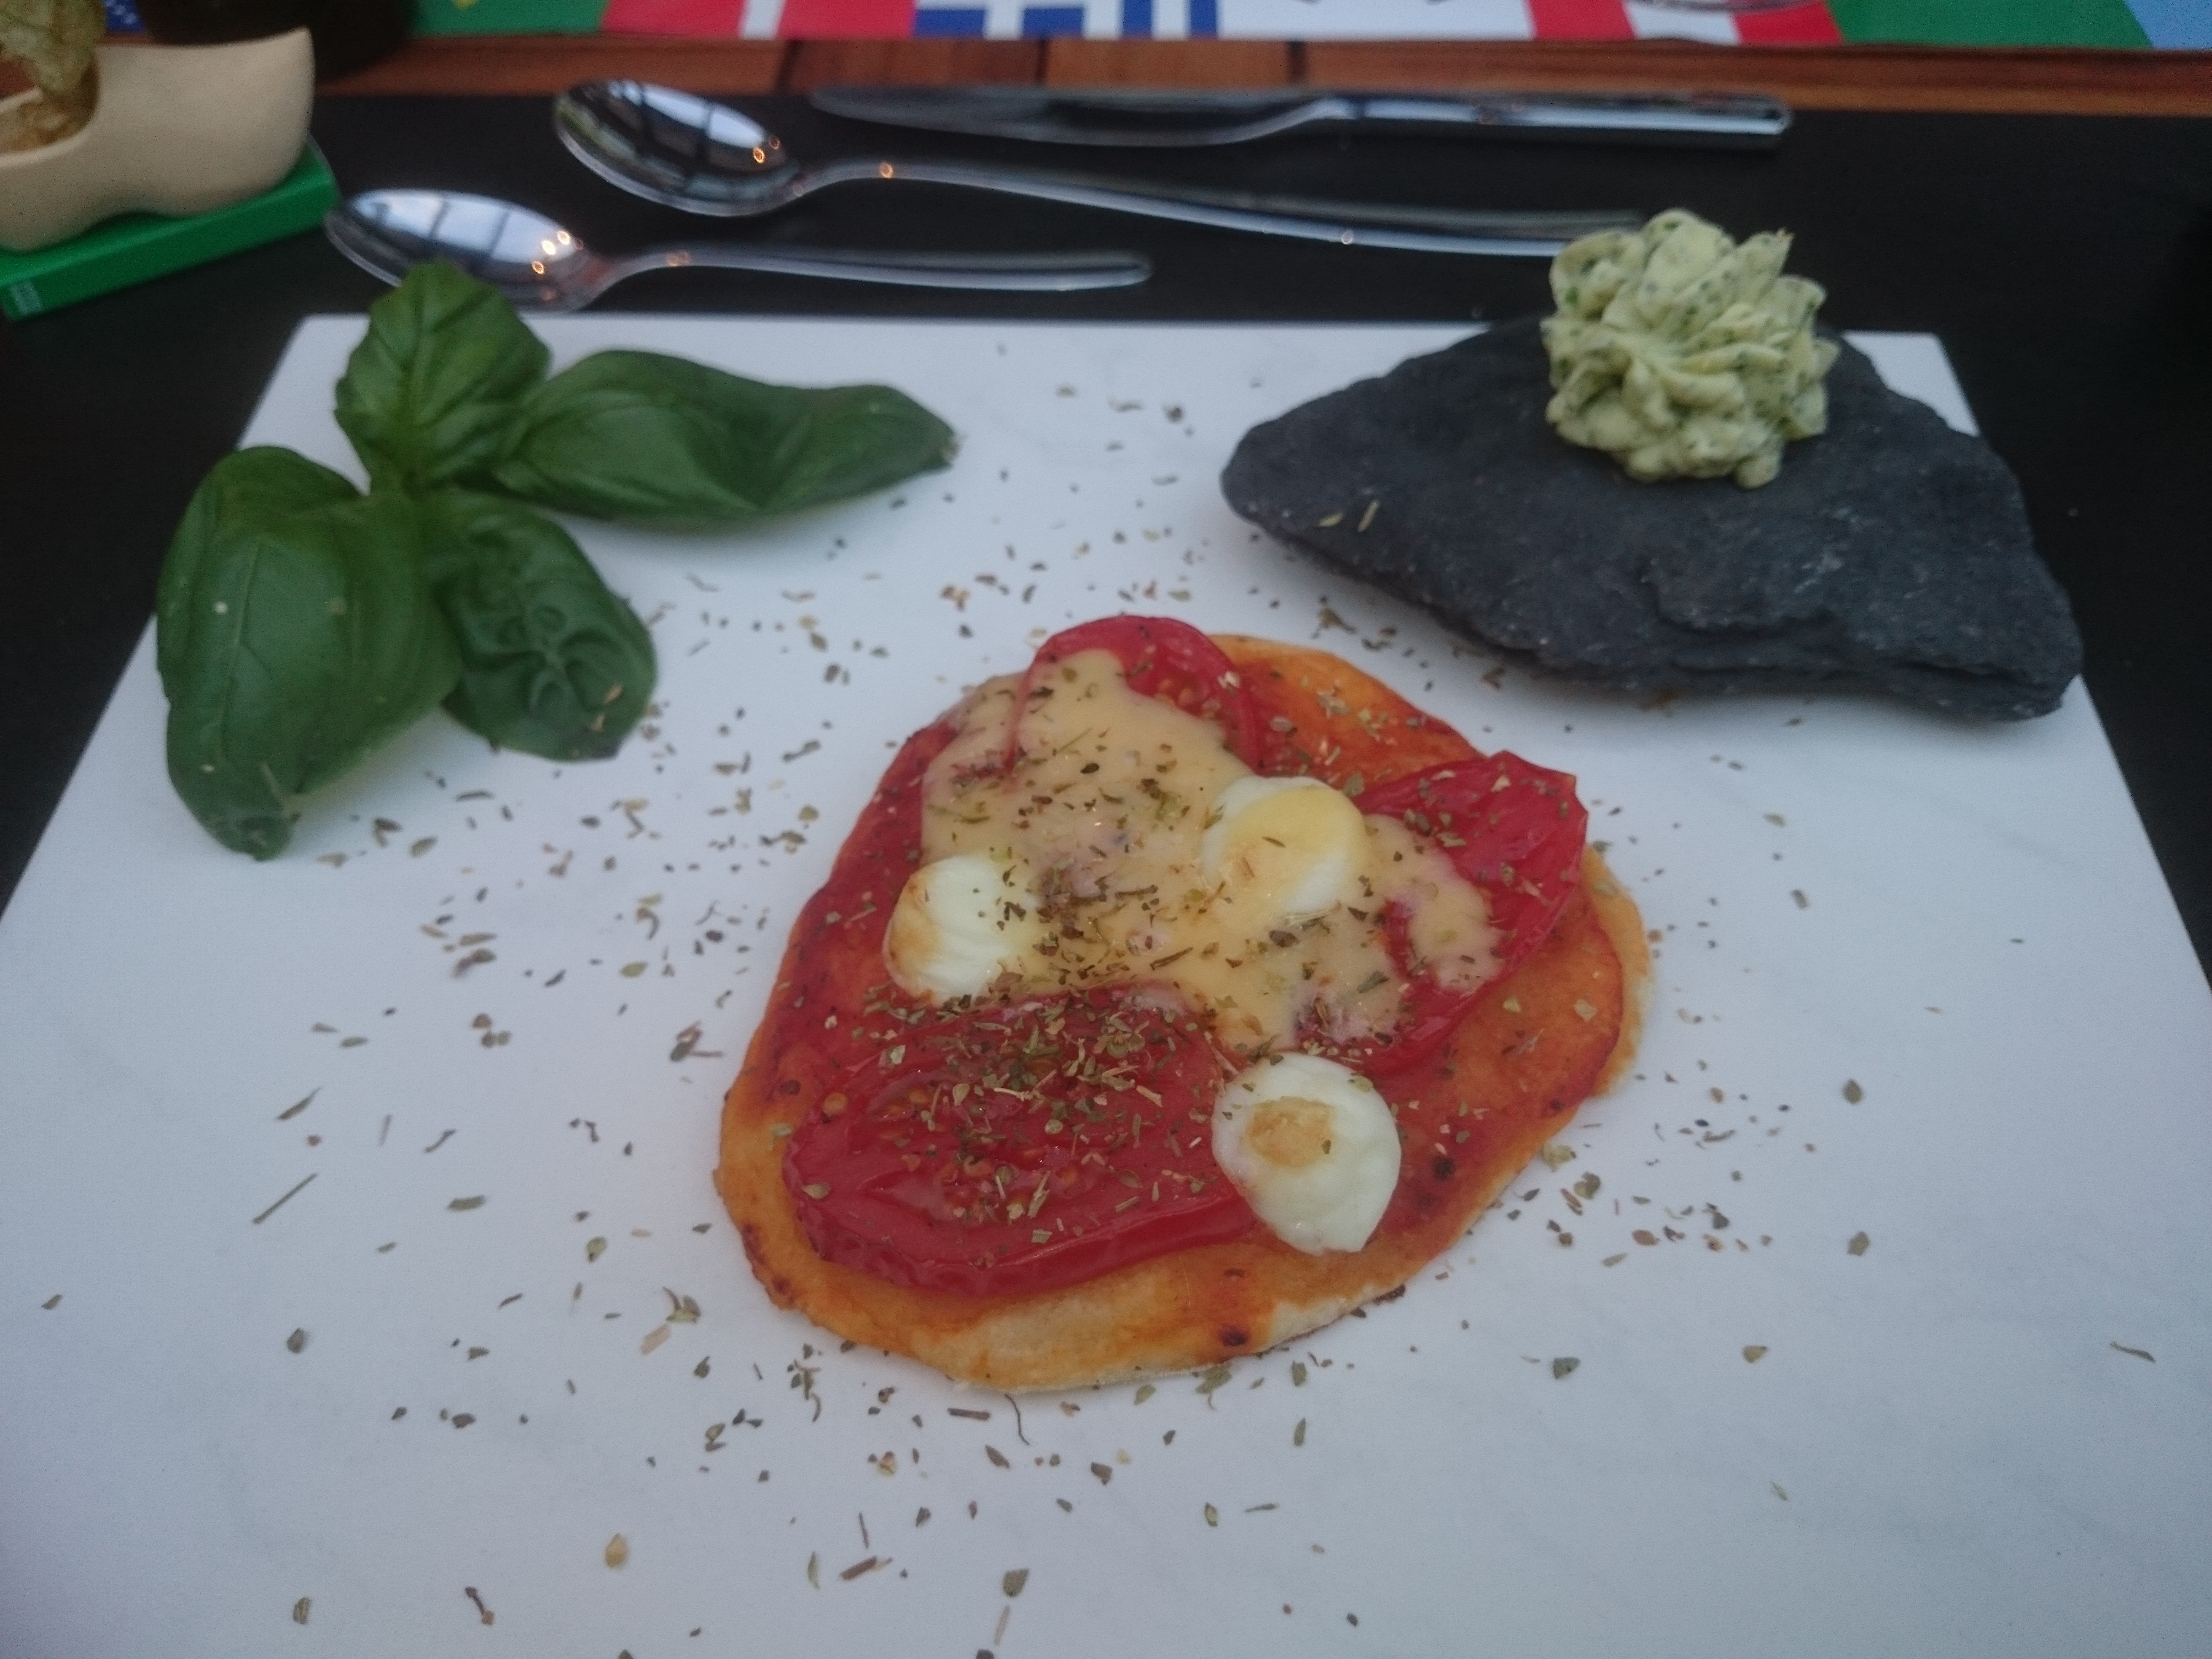
dish, meal, food, small, colorful, breakfast, snack, eat, lunch, cuisine, delicious, pizza, tomato, international